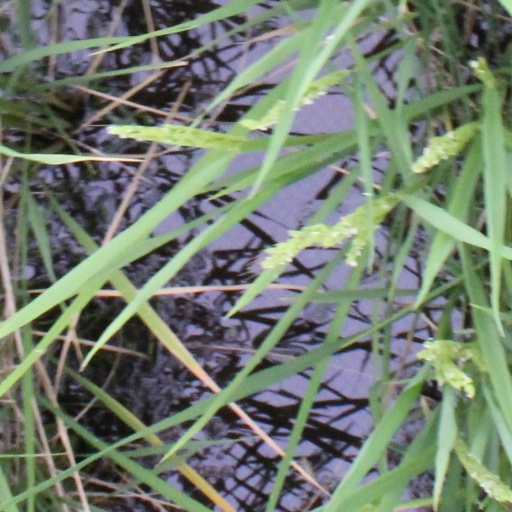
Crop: rice